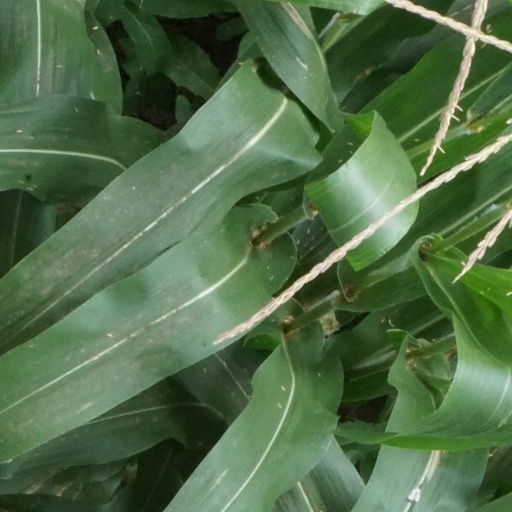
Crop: maize; corn